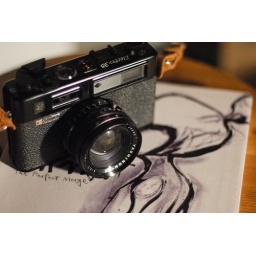
Yashica Electro 35 GT taken with Panasonic Lumix GF1 with Canon 50mm FD f/1.4,the book is by street artists Herakut.